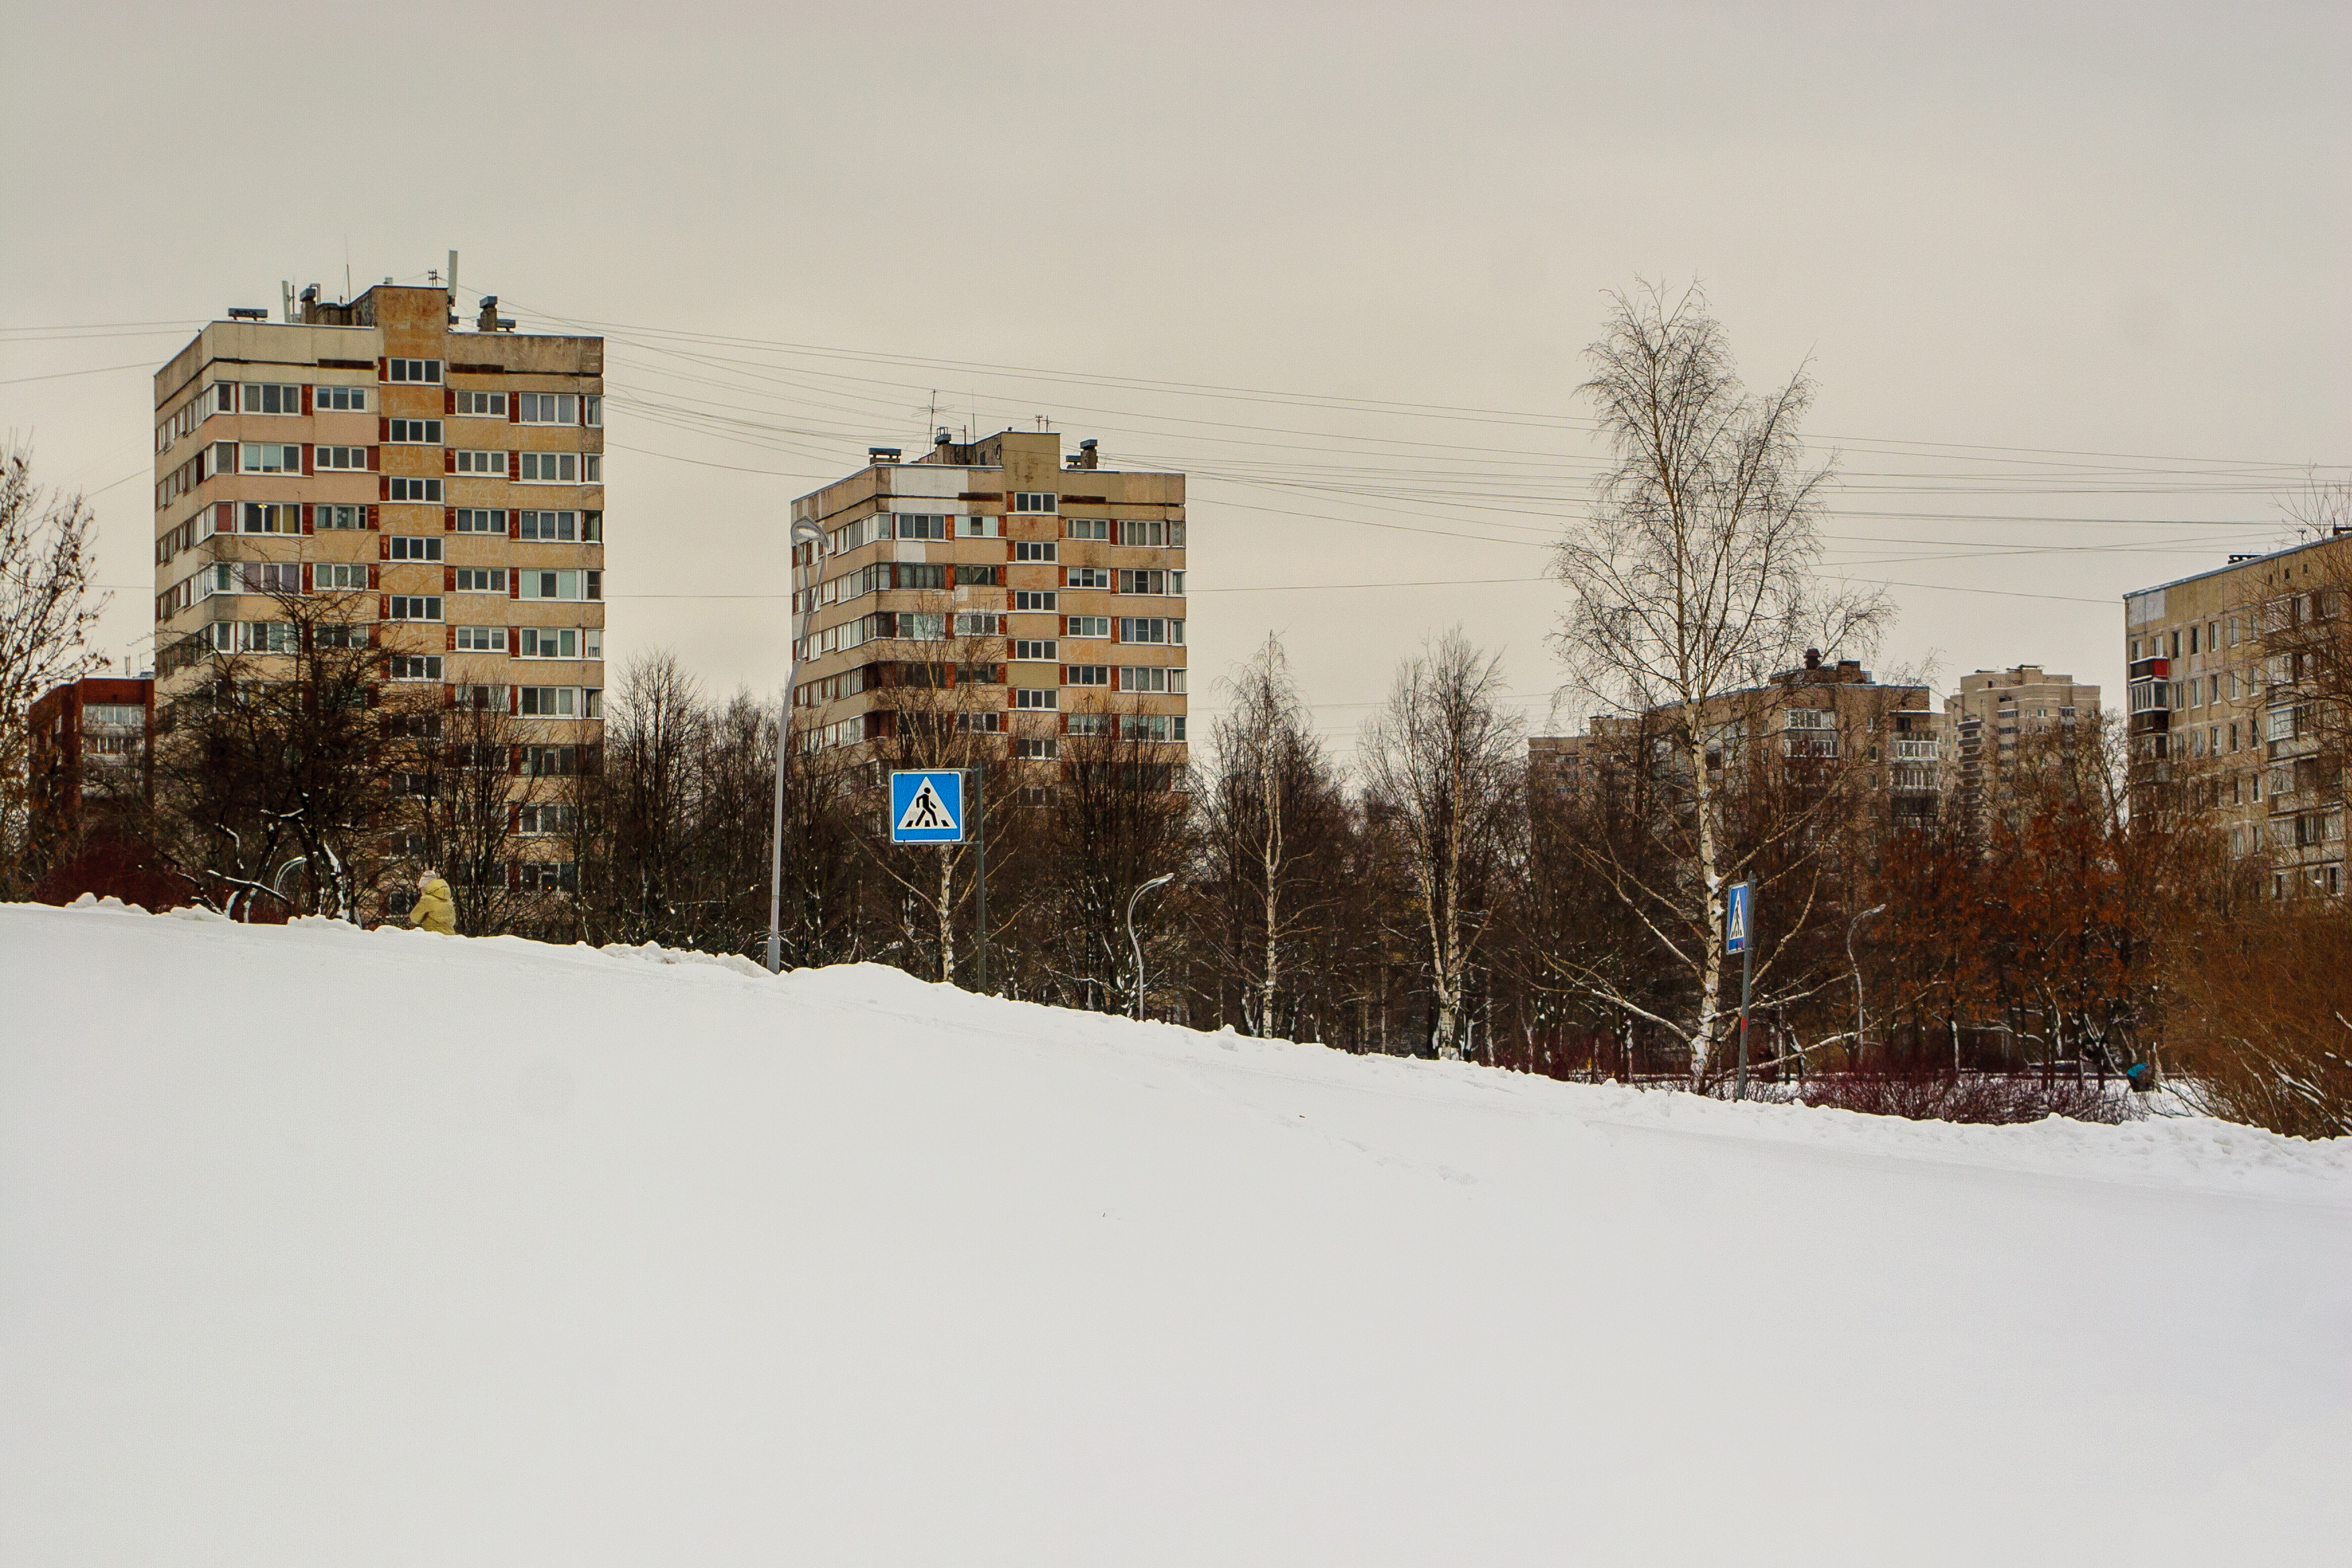
images, sky, building, snow, window, tree, slope, land lot, street light, plant, neighbourhood, freezing, residential area, landscape, frost, urban design, city, event, winter, road, horizon, apartment, condominium, tower block, recreation, precipitation, street, suburb, billboard, downtown, evening, roof, house, winter storm, skyline, facade, ice, mixed use, cityscape, room